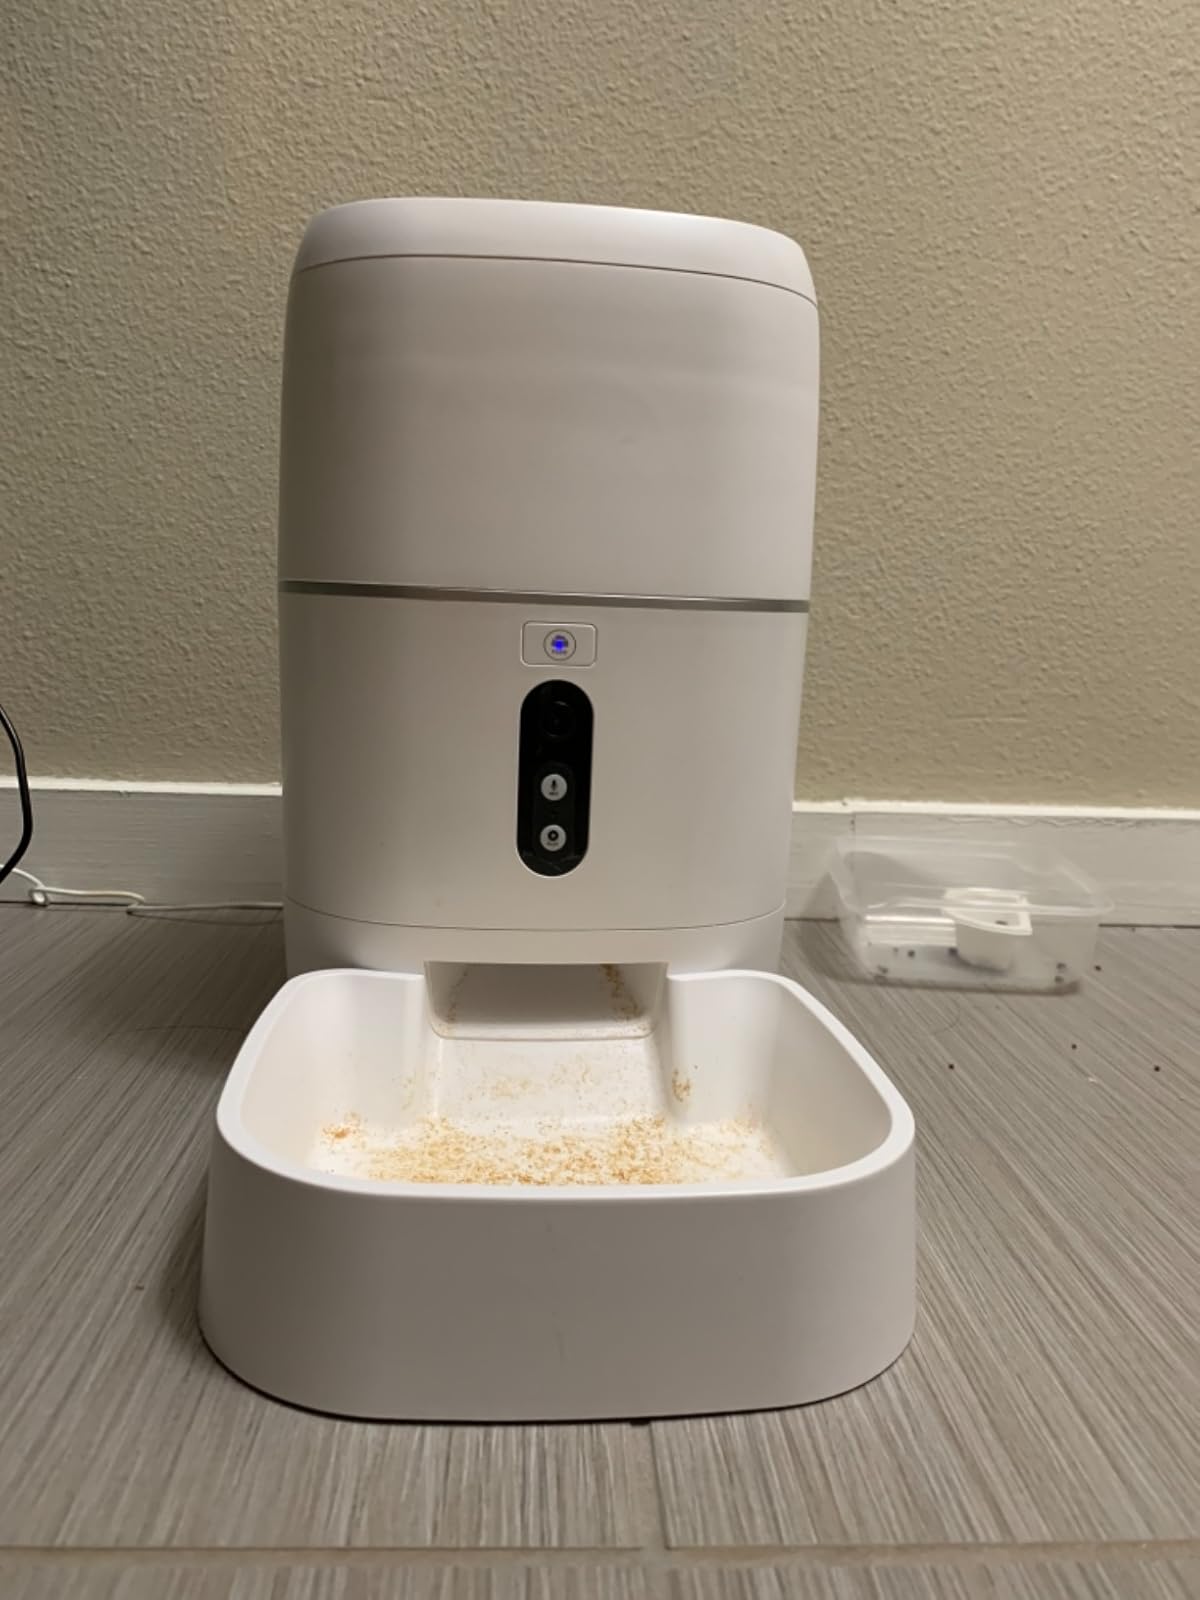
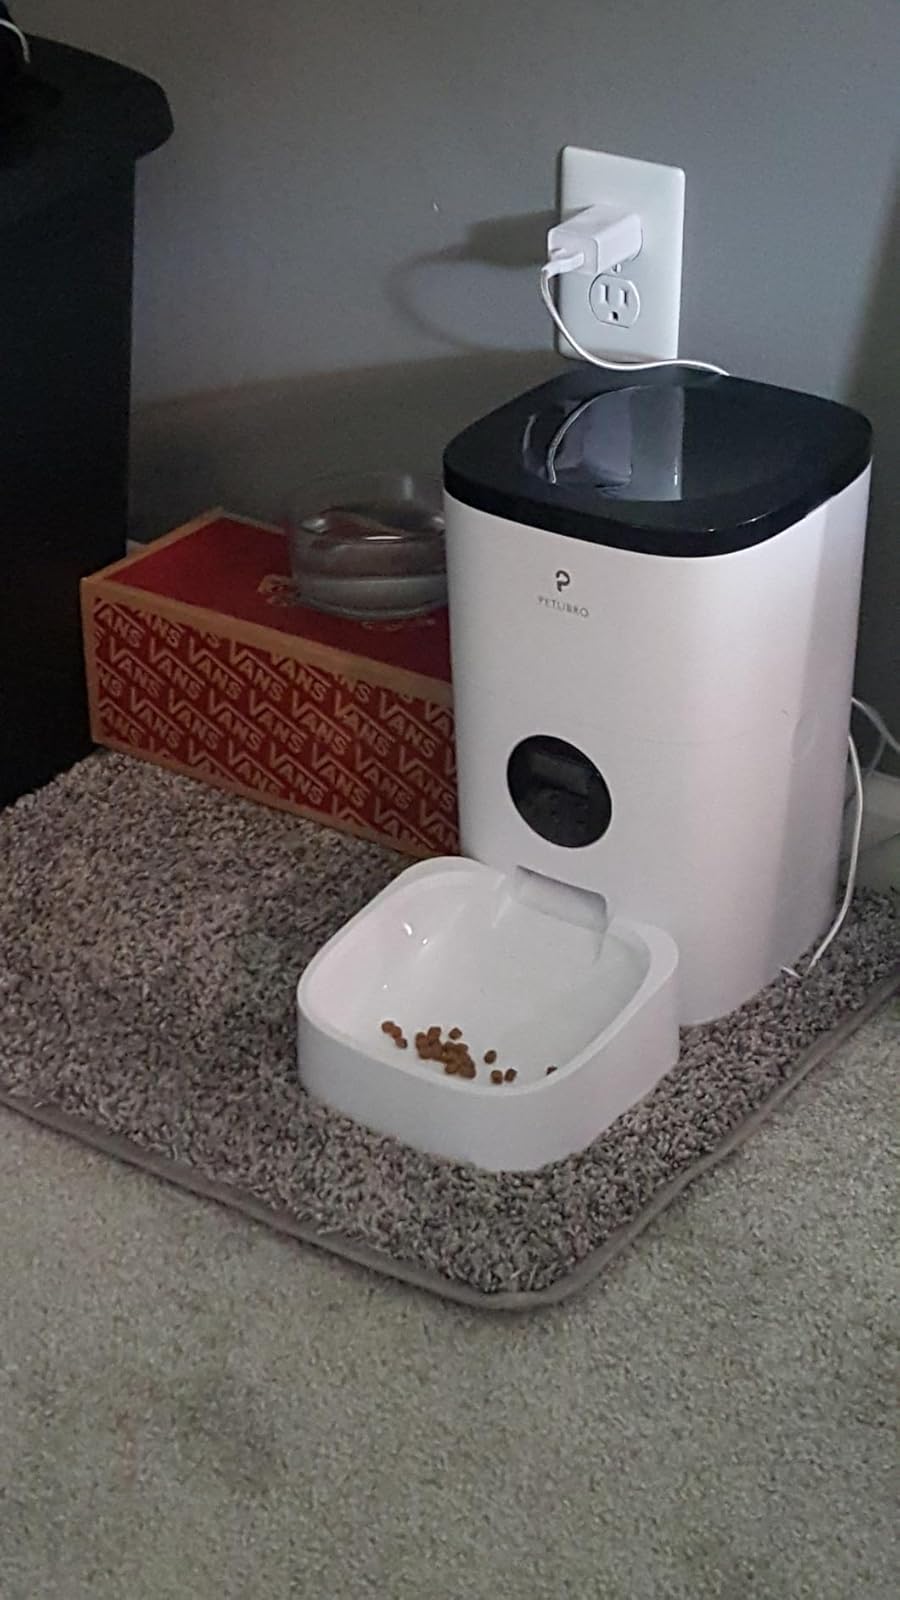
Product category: items_feeder
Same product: no